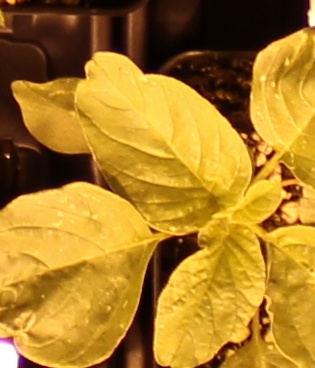
Label: Redroot Pigweed